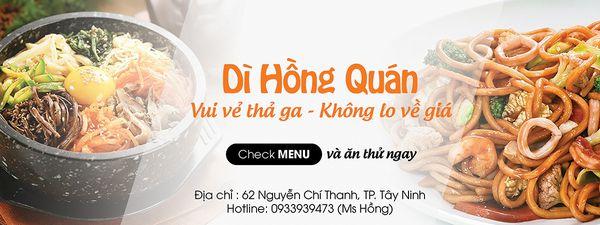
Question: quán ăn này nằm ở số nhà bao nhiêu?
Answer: số 62